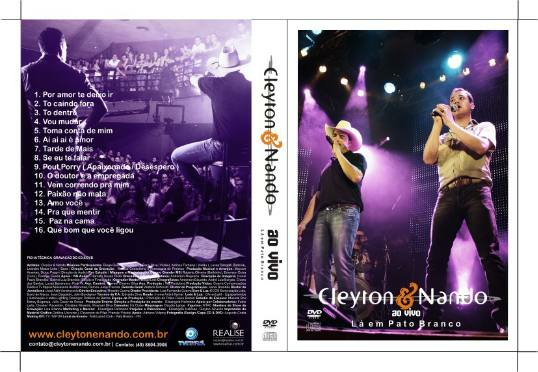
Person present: No